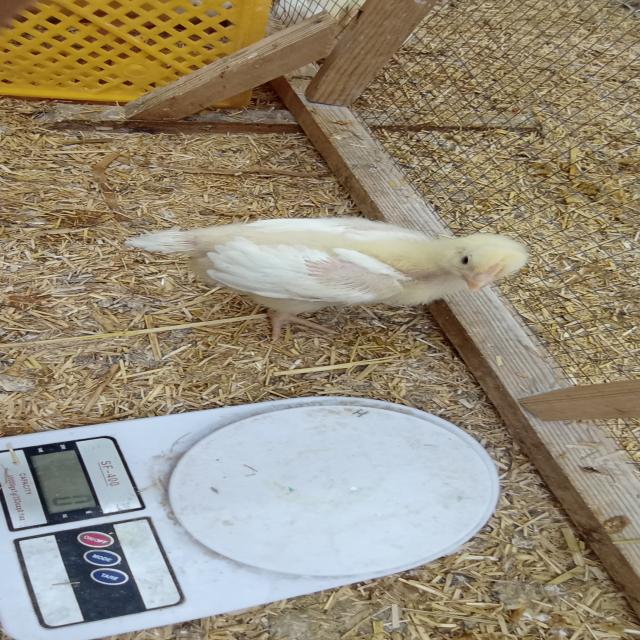
Weight: 340 g